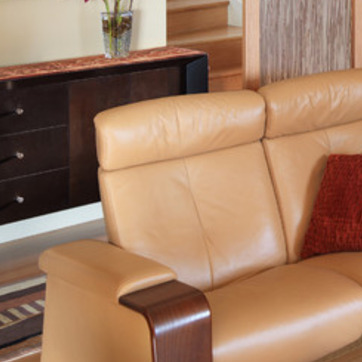
Material: leather